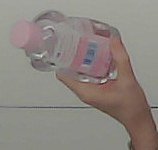
Product: johnson_baby